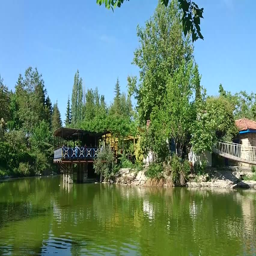
general view of natural park with green trees around a big lake and draw bridge , on bright sky background